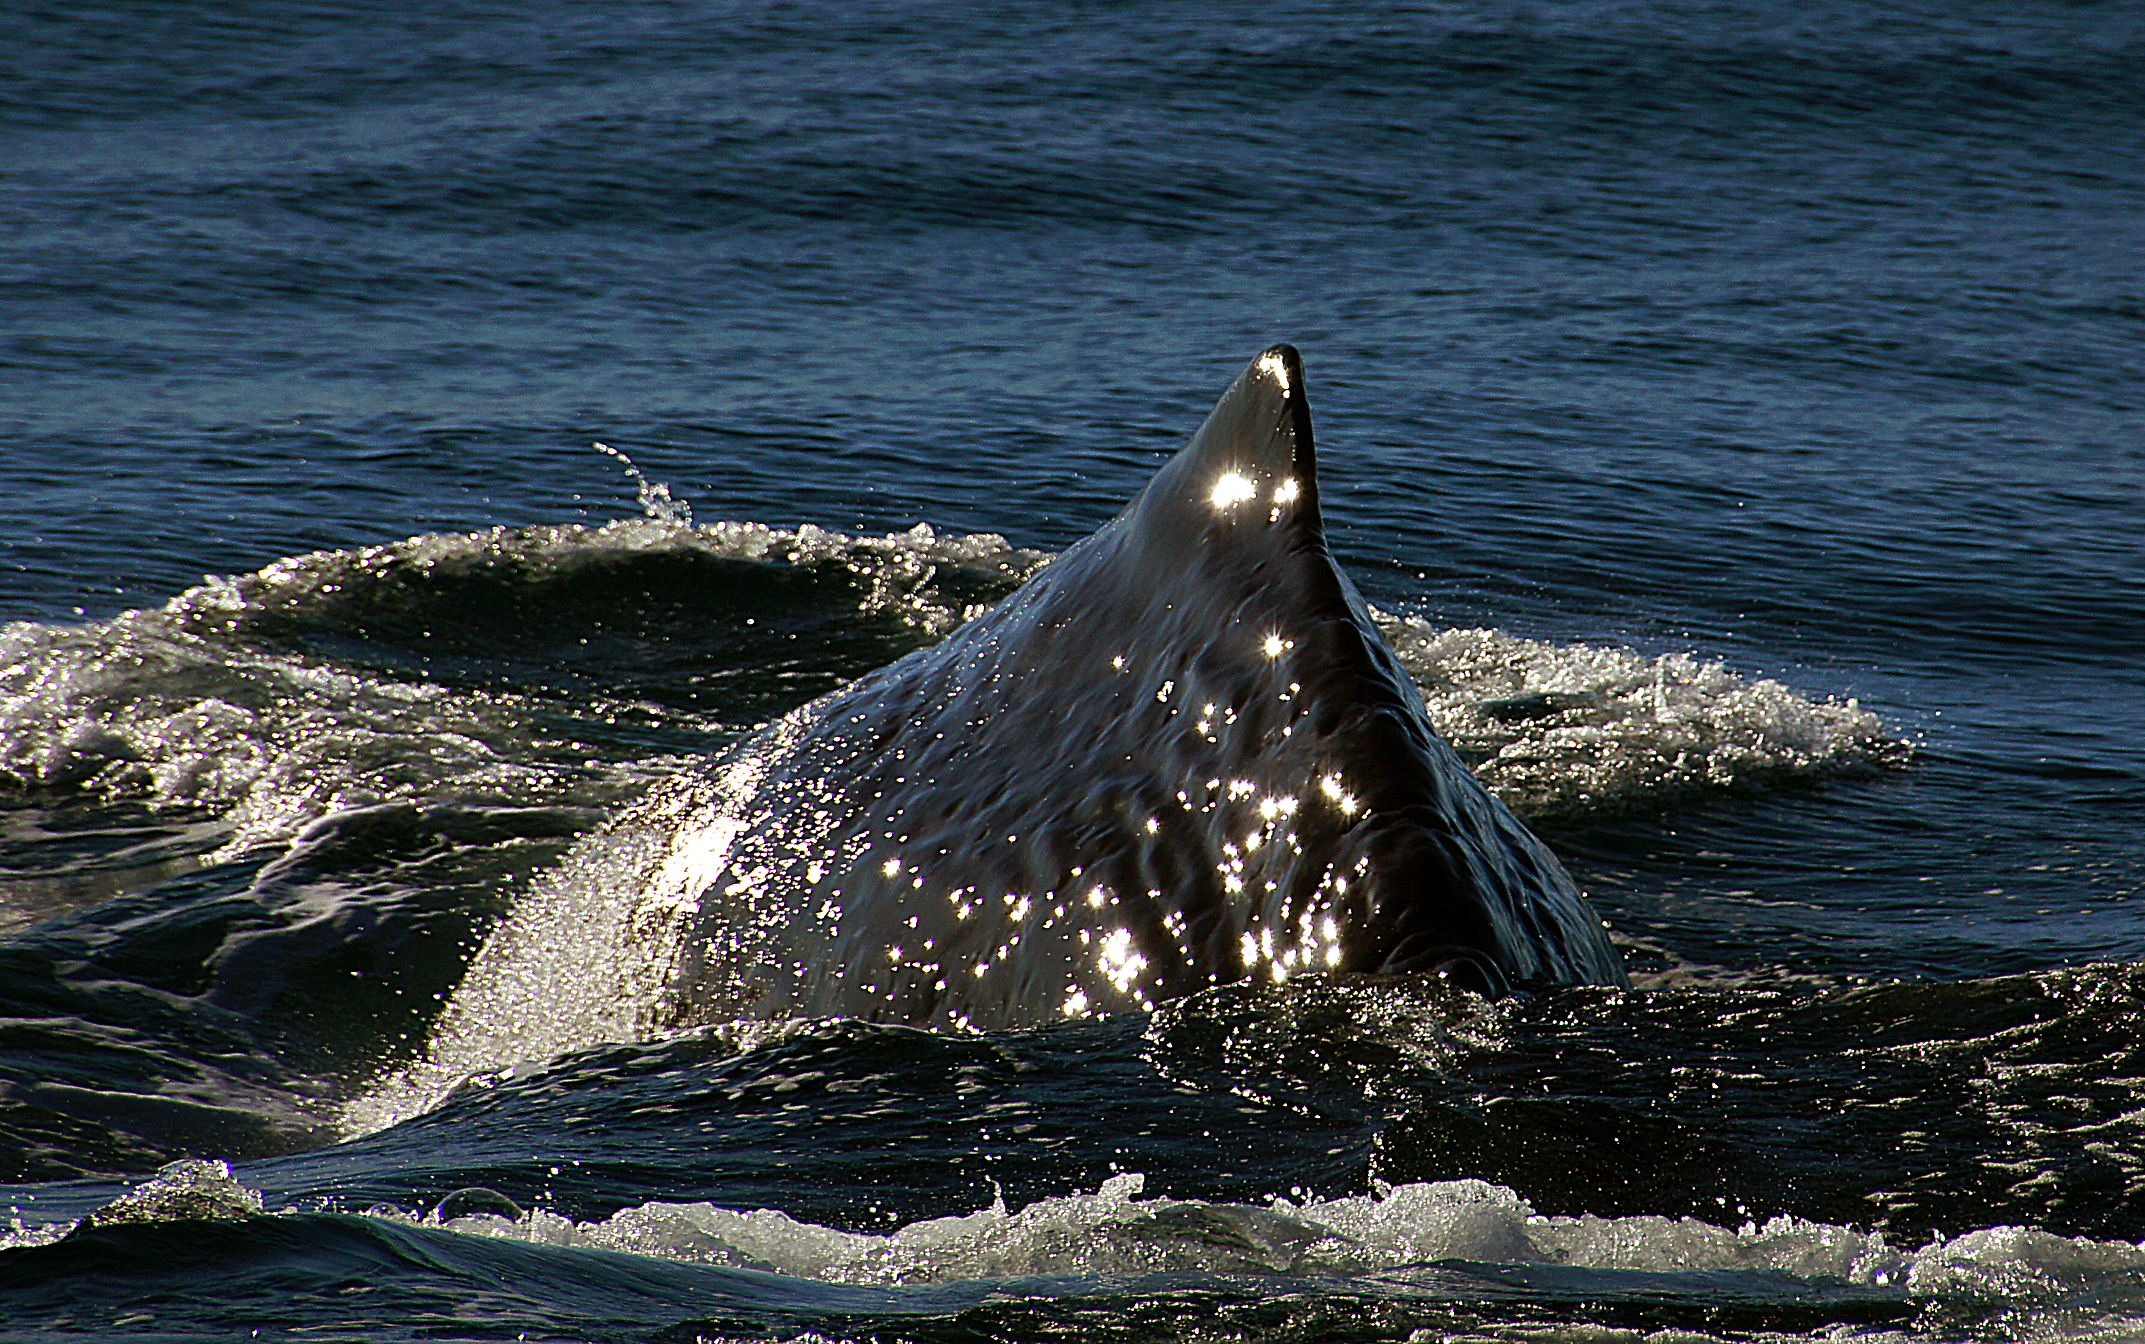
sea, ocean, mammal, humpback whale, publicdomain, mammals, vertebrate, whale, marinemammals, spermwhale, sonydslra580, tamron18270mmpzd, whalewatchkaikoura, whales, marine mammal, wind wave, marine biology, whales dolphins and porpoises, grey whale